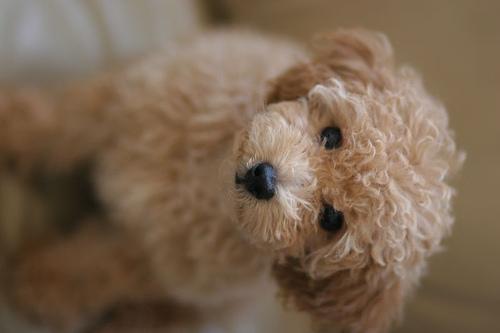
toy_poodle